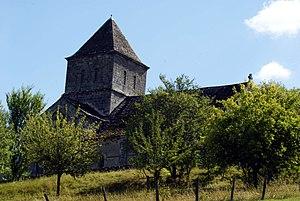
Église Saint-Thibaud de Brageac
L'église Saint-Thibaud est une église romane située à Brageac, dans le département français du Cantal et la région Auvergne-Rhône-Alpes.
Brageac est une commune française située dans le département du Cantal, en région Auvergne-Rhône-Alpes.